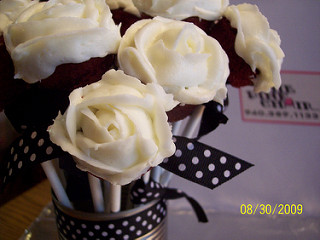
Flower: rose